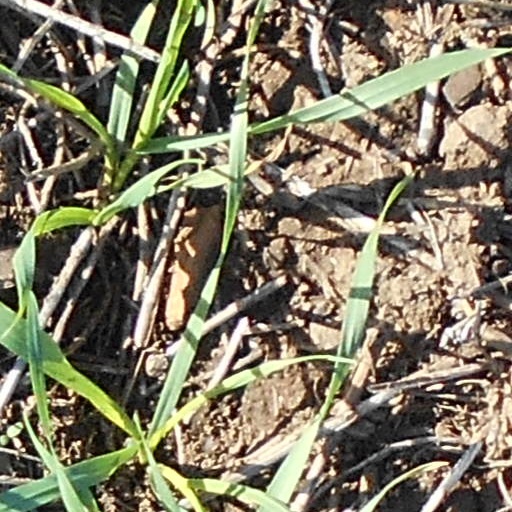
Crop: wheat